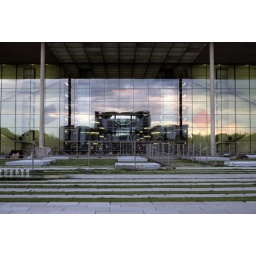
reflections in wall of glass